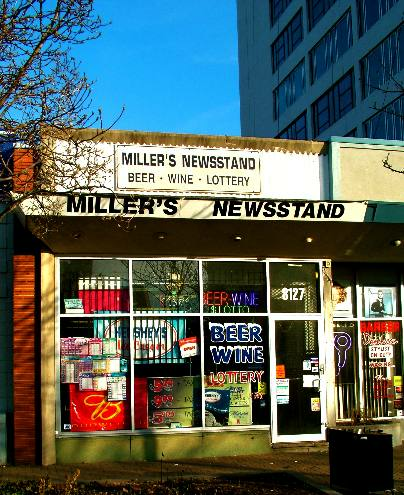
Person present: No